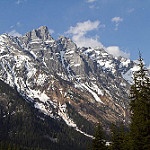
Scene: Outdoor